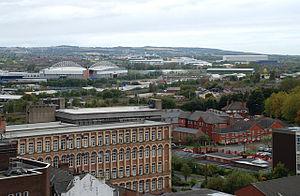
Wigan est une ville située dans le Grand Manchester en Angleterre. Elle se trouve près de la rivière Douglas, à 21,4 kilomètres au sud de Preston, à 26,6 kilomètres au nord-ouest de Manchester et à 28 kilomètres au nord-est de Liverpool. Wigan est la plus grande ville du Metropolitan Borough of Wigan. C’est aussi son centre administratif. La ville de Wigan compte une population de 81 203 habitants en 2001. La totalité du borough en compte 305 600.